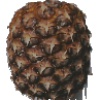
Label: pineapple